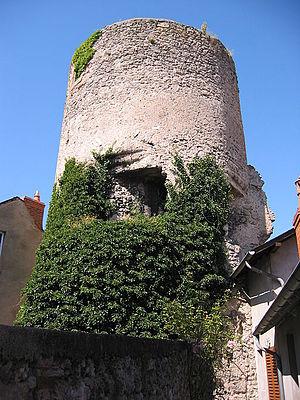
Jaligny-sur Besbre (France) - La vieille tour, vestige des fortifications de la ville
Jaligny-sur-Besbre est une commune française située dans le département de l'Allier et la région Auvergne-Rhône-Alpes. Autrefois appelée Jaligny, elle a pris son nom actuel le 20 novembre 1967.